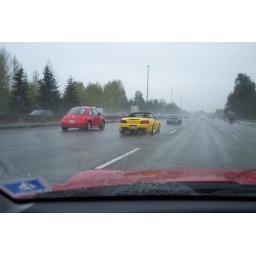
On the way home on I-5... Chris in his yellow Honda S2000 convertible - Driving with the top down in the rain!